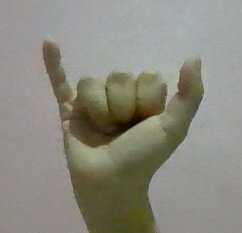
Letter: ya